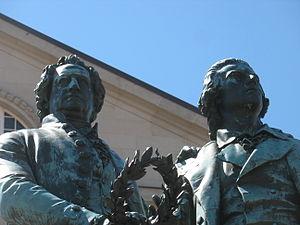
La culture de l'Allemagne, pays de l'Europe centrale, désigne d'abord les pratiques culturelles observables de ses habitants.